Gasparo Molo

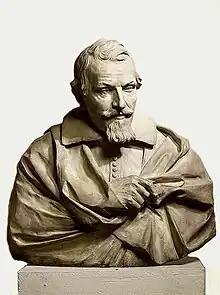
Statue of Gasparo Molo

Gasparo Molo (also spelt Mola or Moli) was an Italian goldsmith and planisher, chiefly known as a medalist.